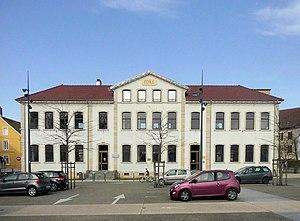
L'école primaire et l'école de musique à Beaucourt
Beaucourt est une commune française située dans le département du Territoire de Belfort en région Bourgogne-Franche-Comté.